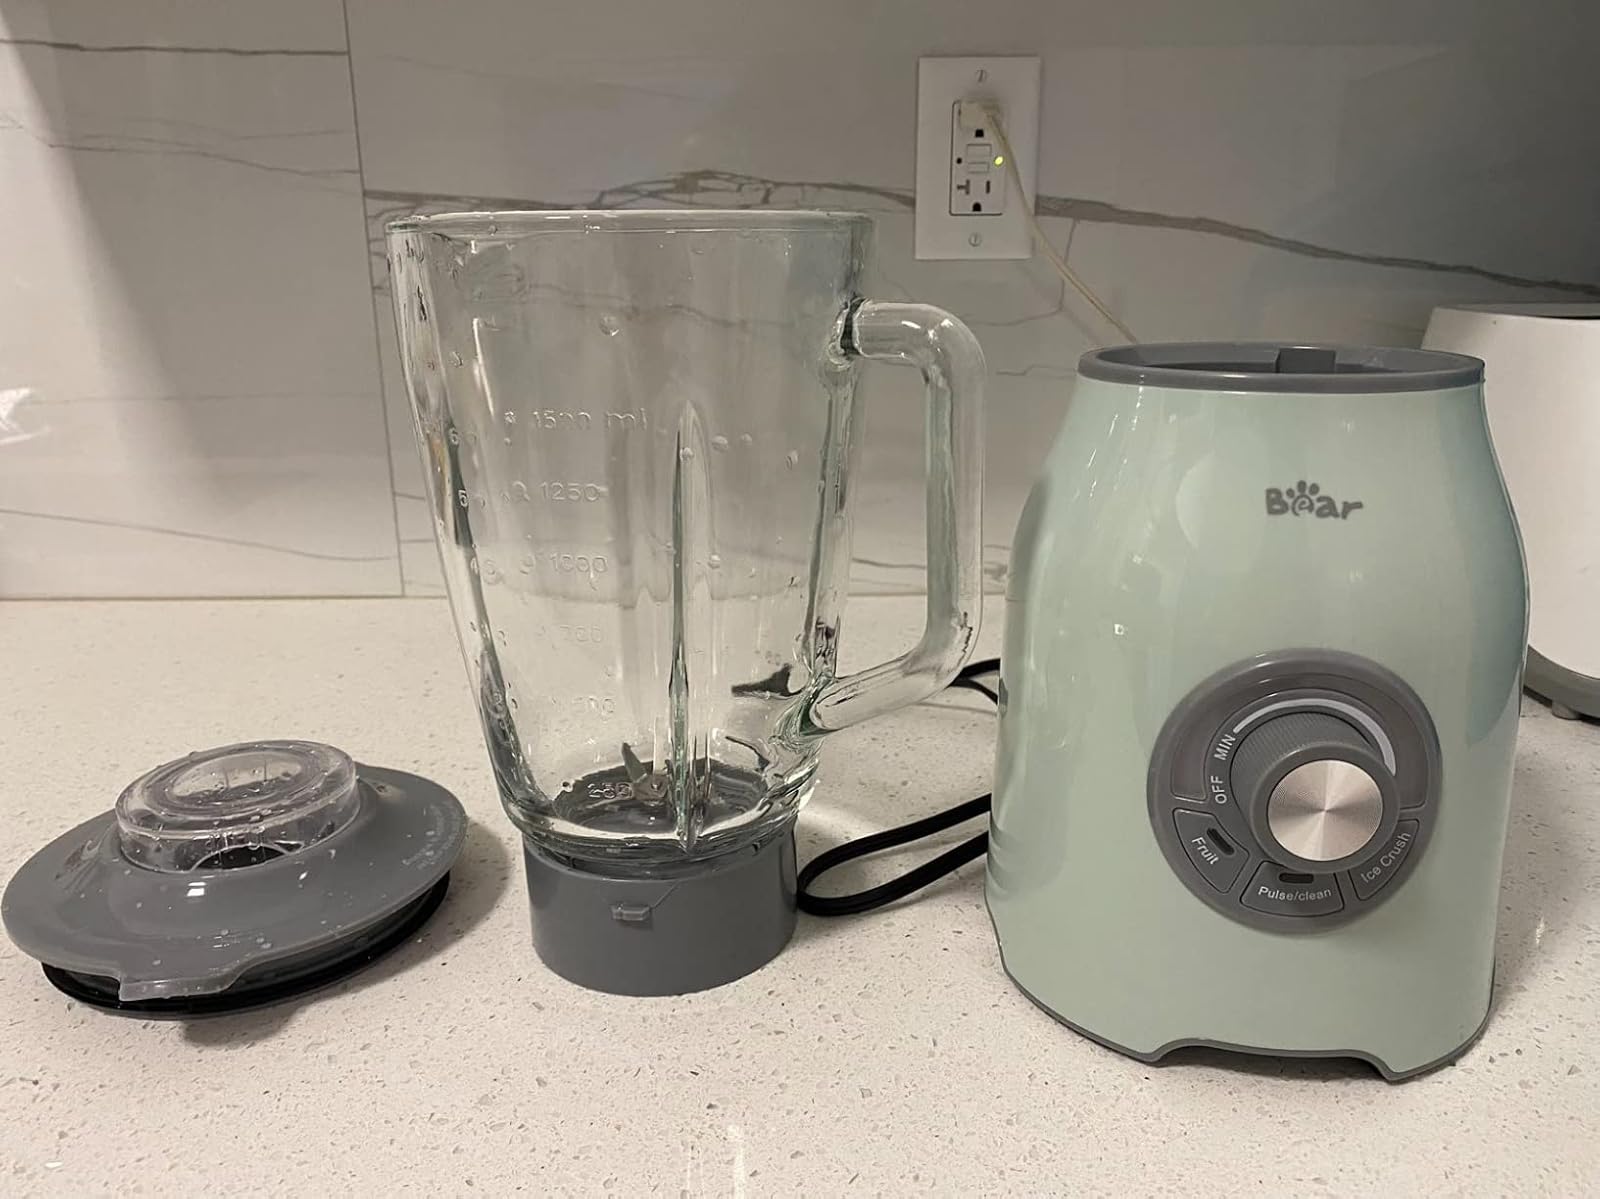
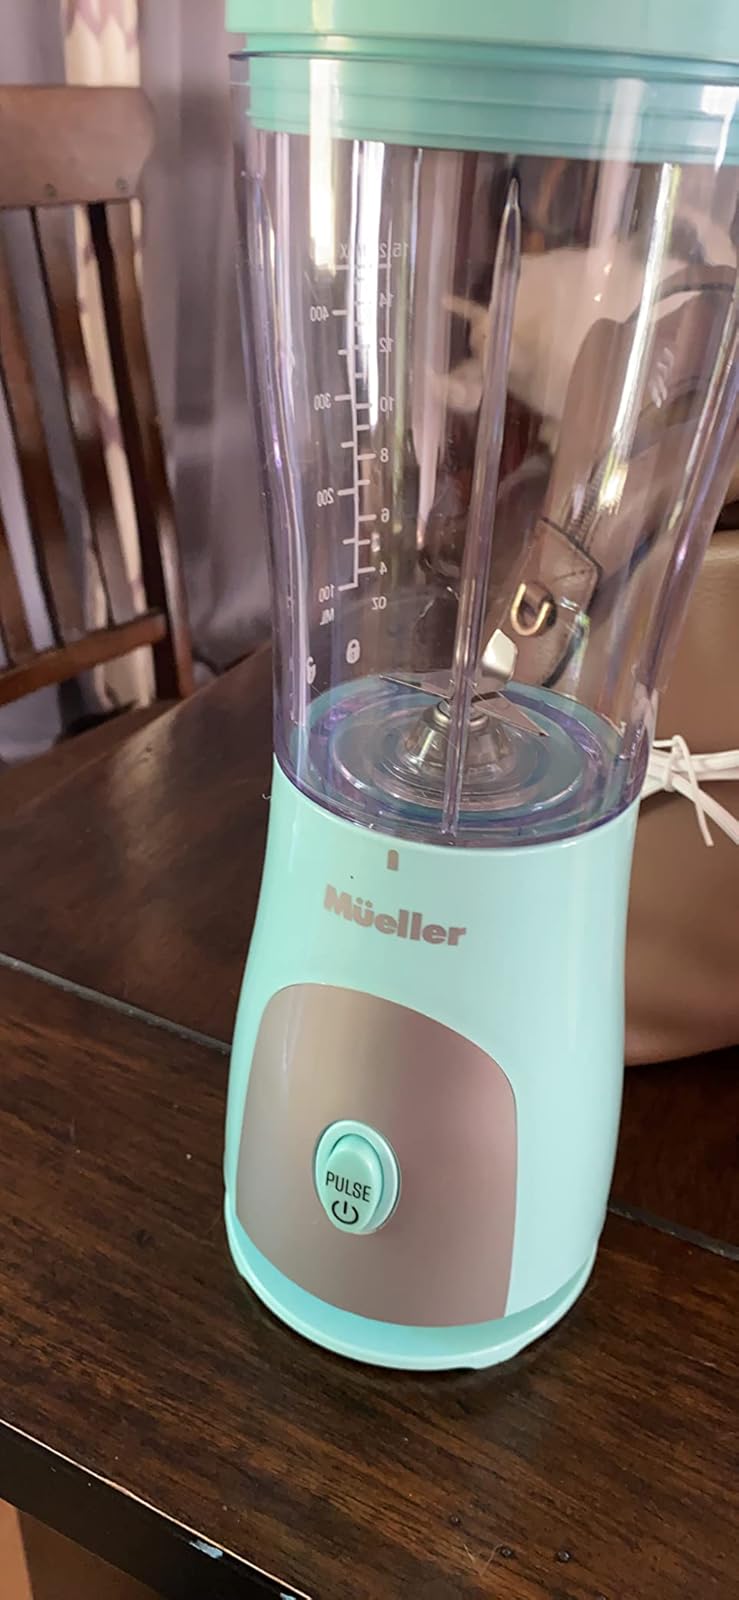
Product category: items_blender
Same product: no